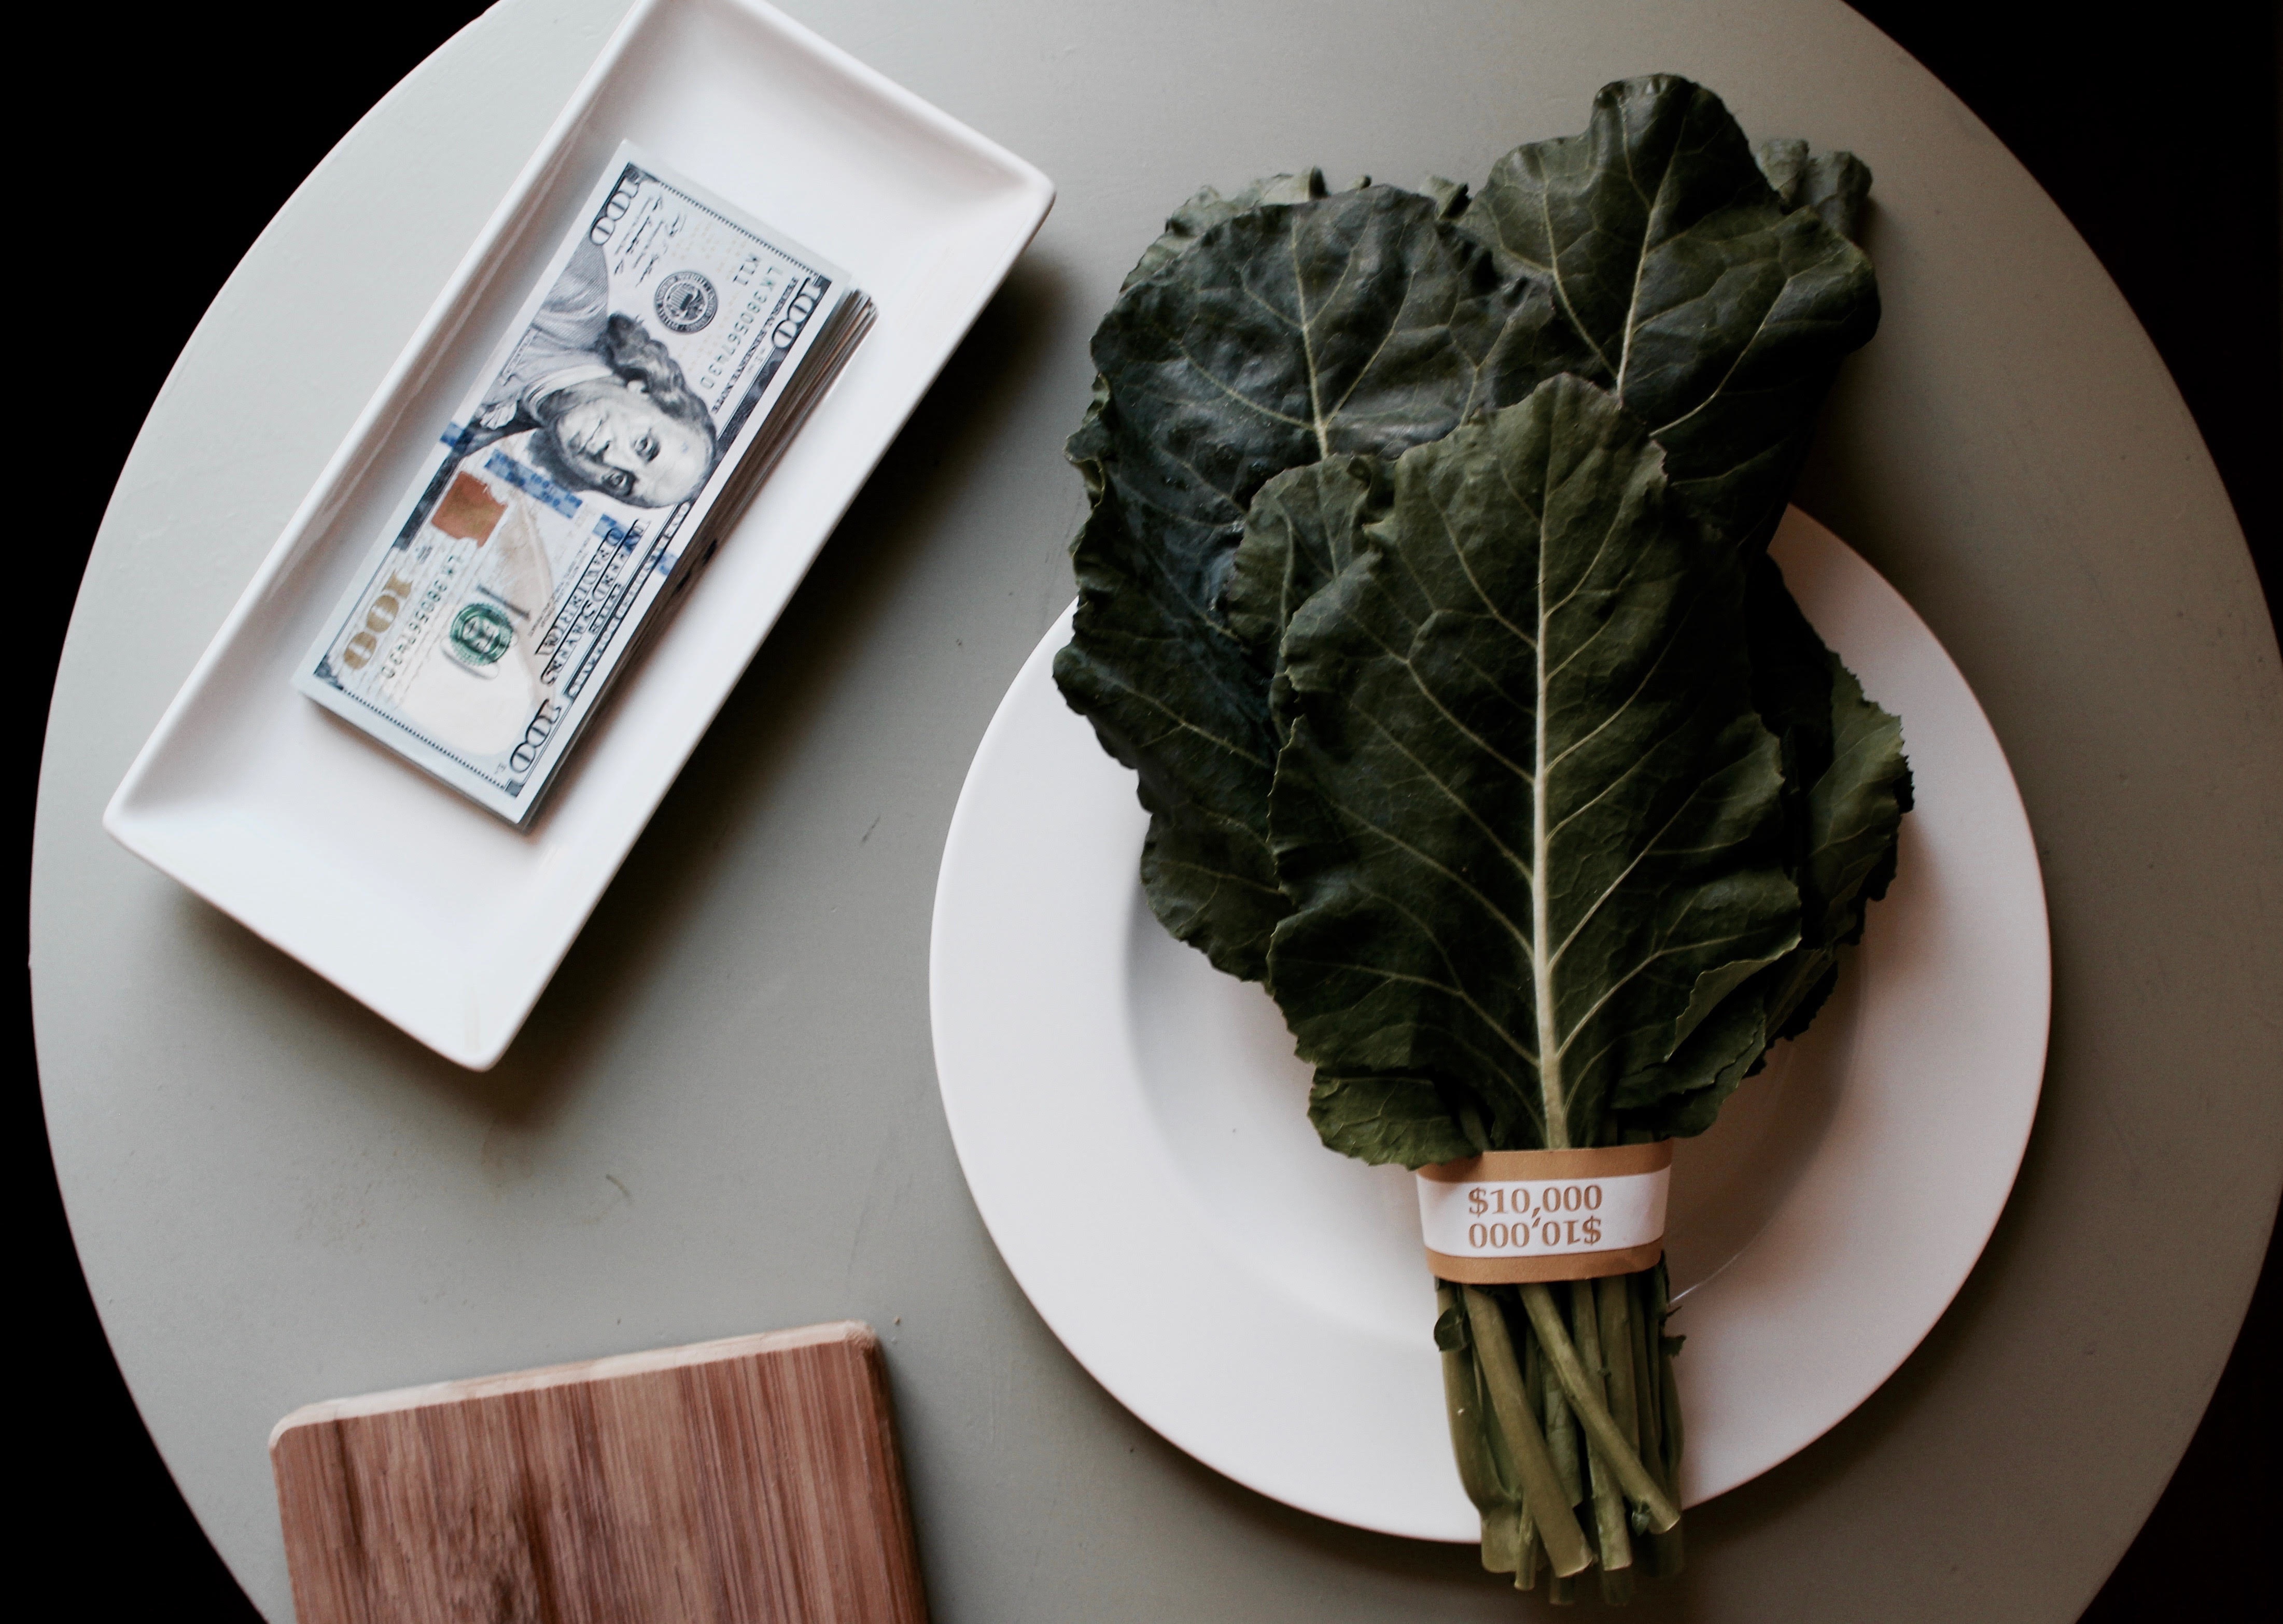
food, produce, vegetable, leaf vegetable